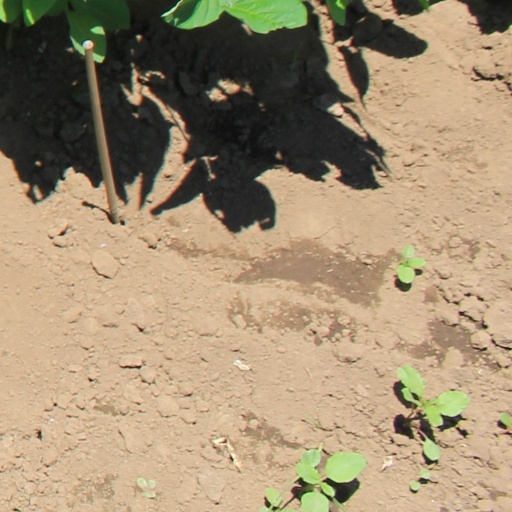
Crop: soybean